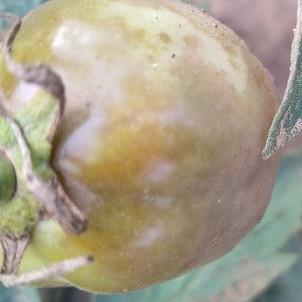
Crop: Tomato
Condition: tomato-late-blight-d